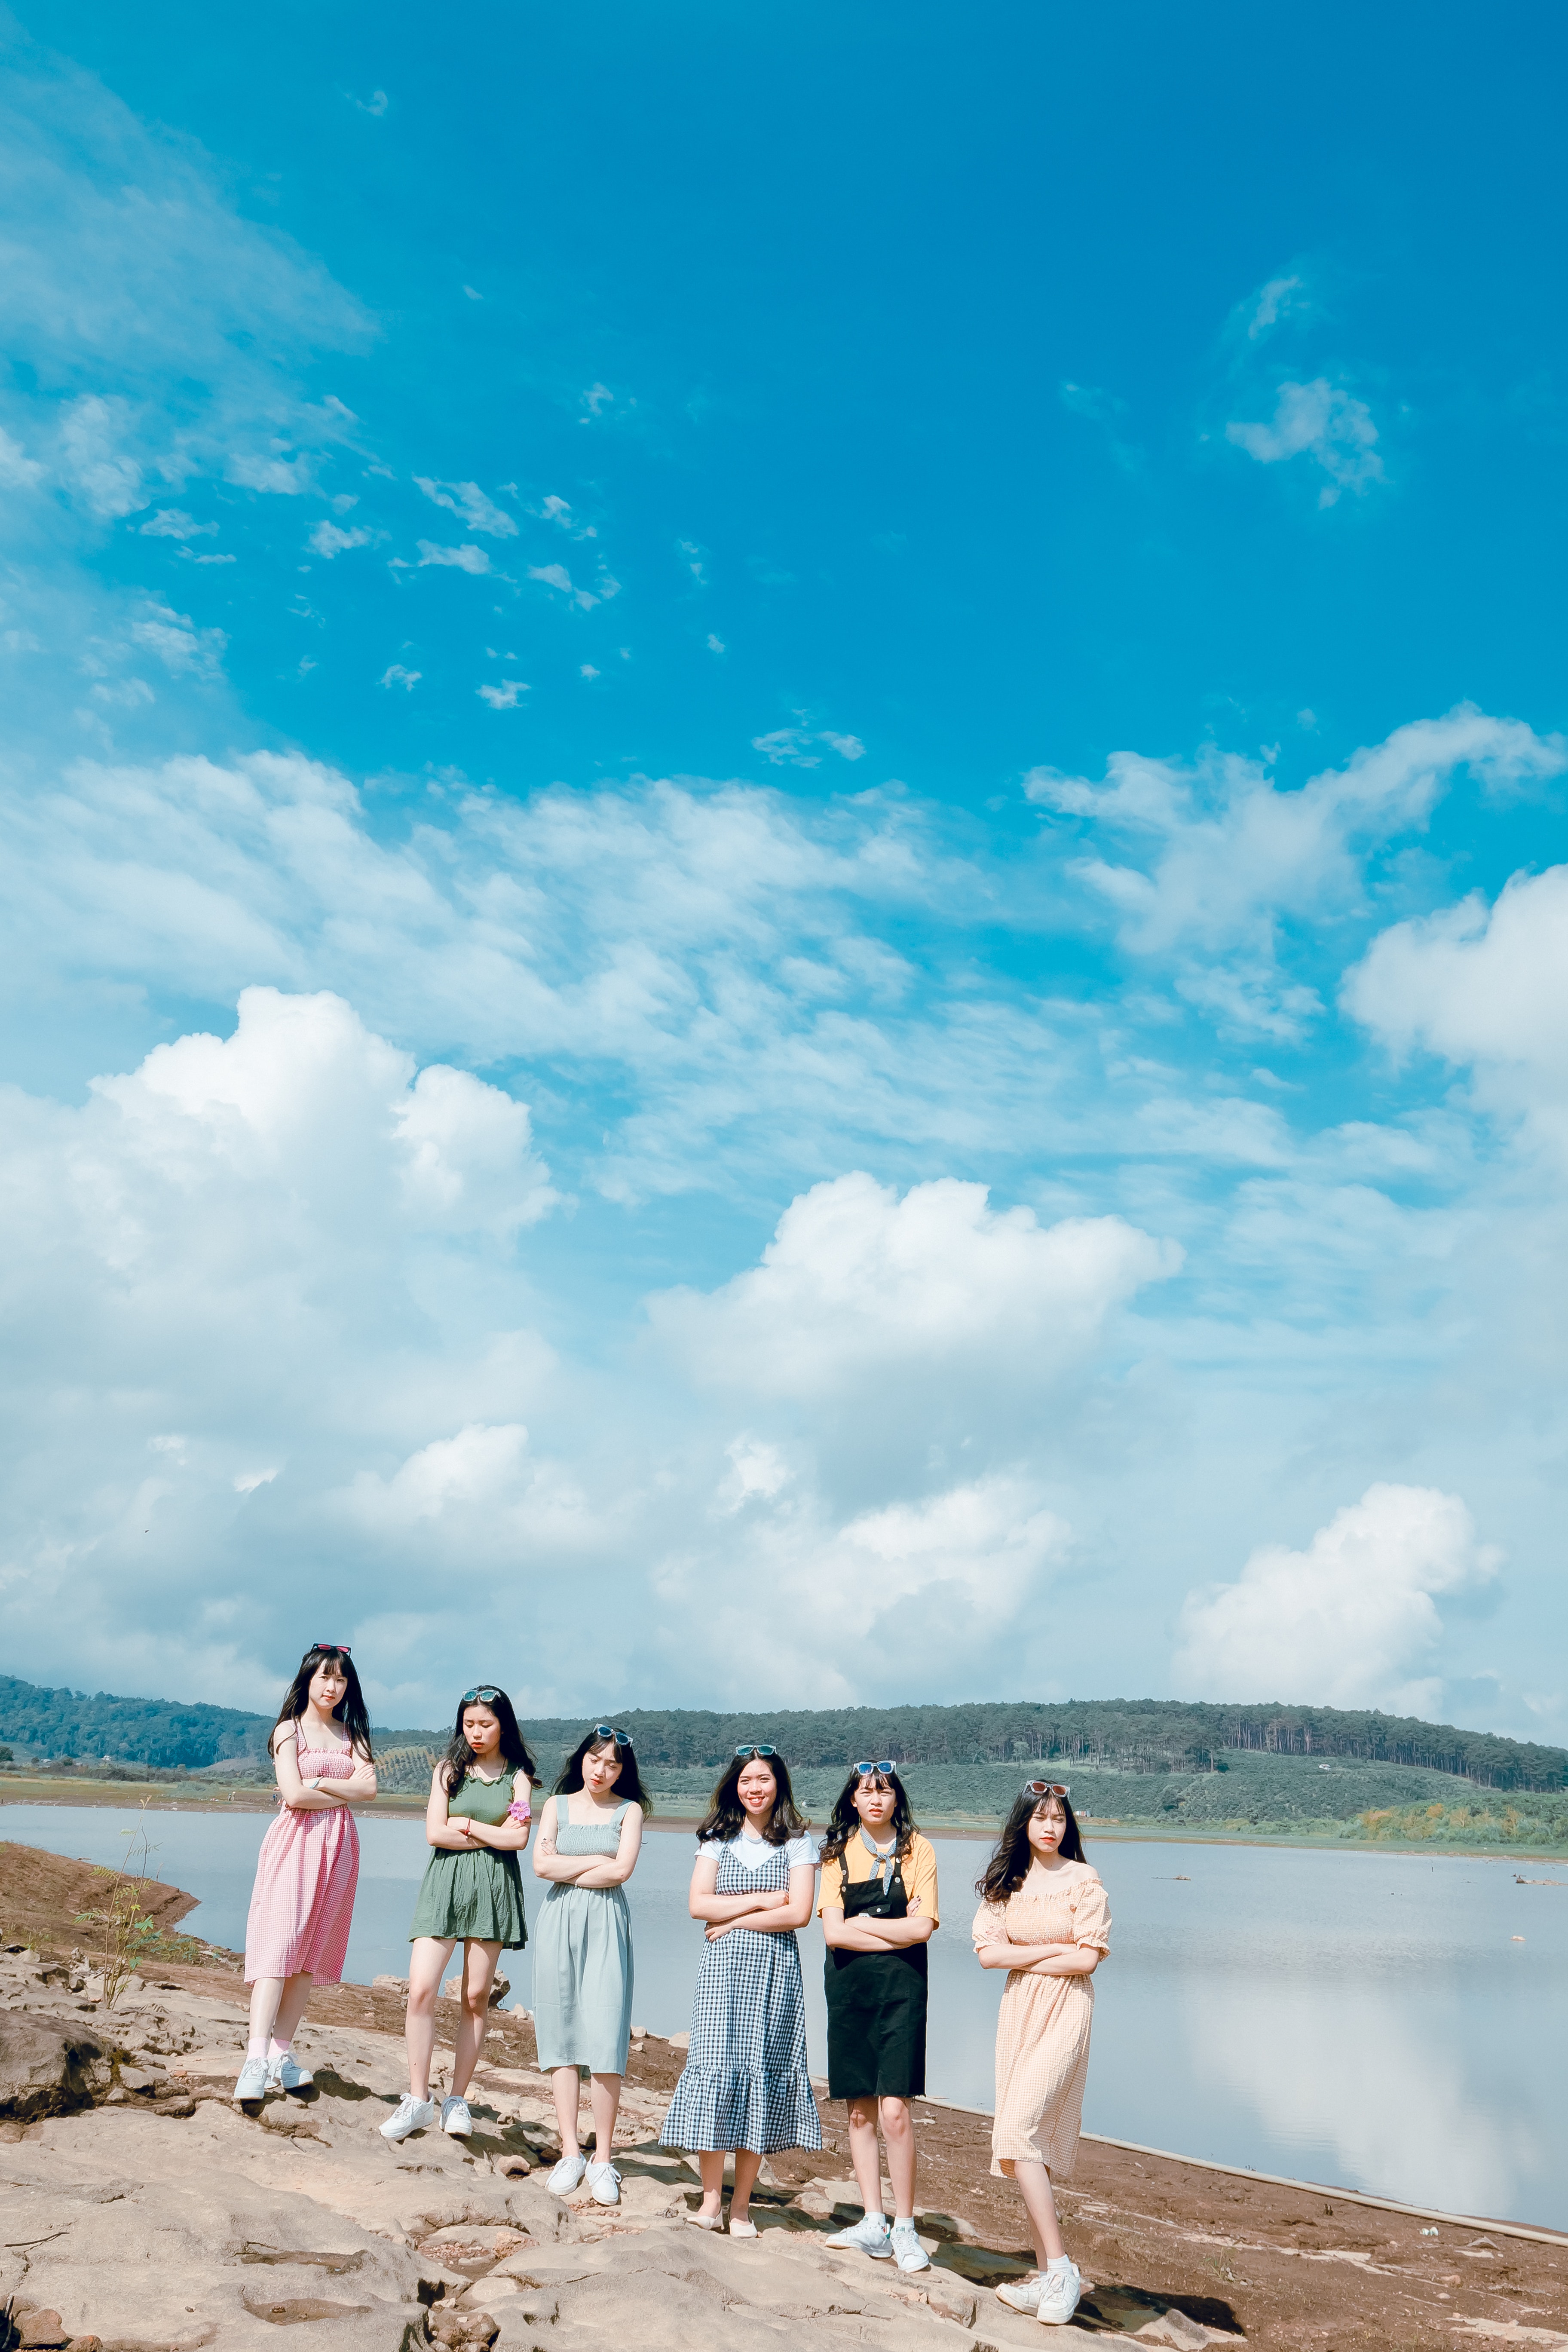
photograph, sky, blue, turquoise, aqua, yellow, summer, photography, vacation, beach, bride, dress, cloud, ocean, sea, shore, ceremony, event, landscape, wedding, coastal and oceanic landforms, coast, wedding dress, happy, tourism, leisure, bay, sand, travel, honeymoon